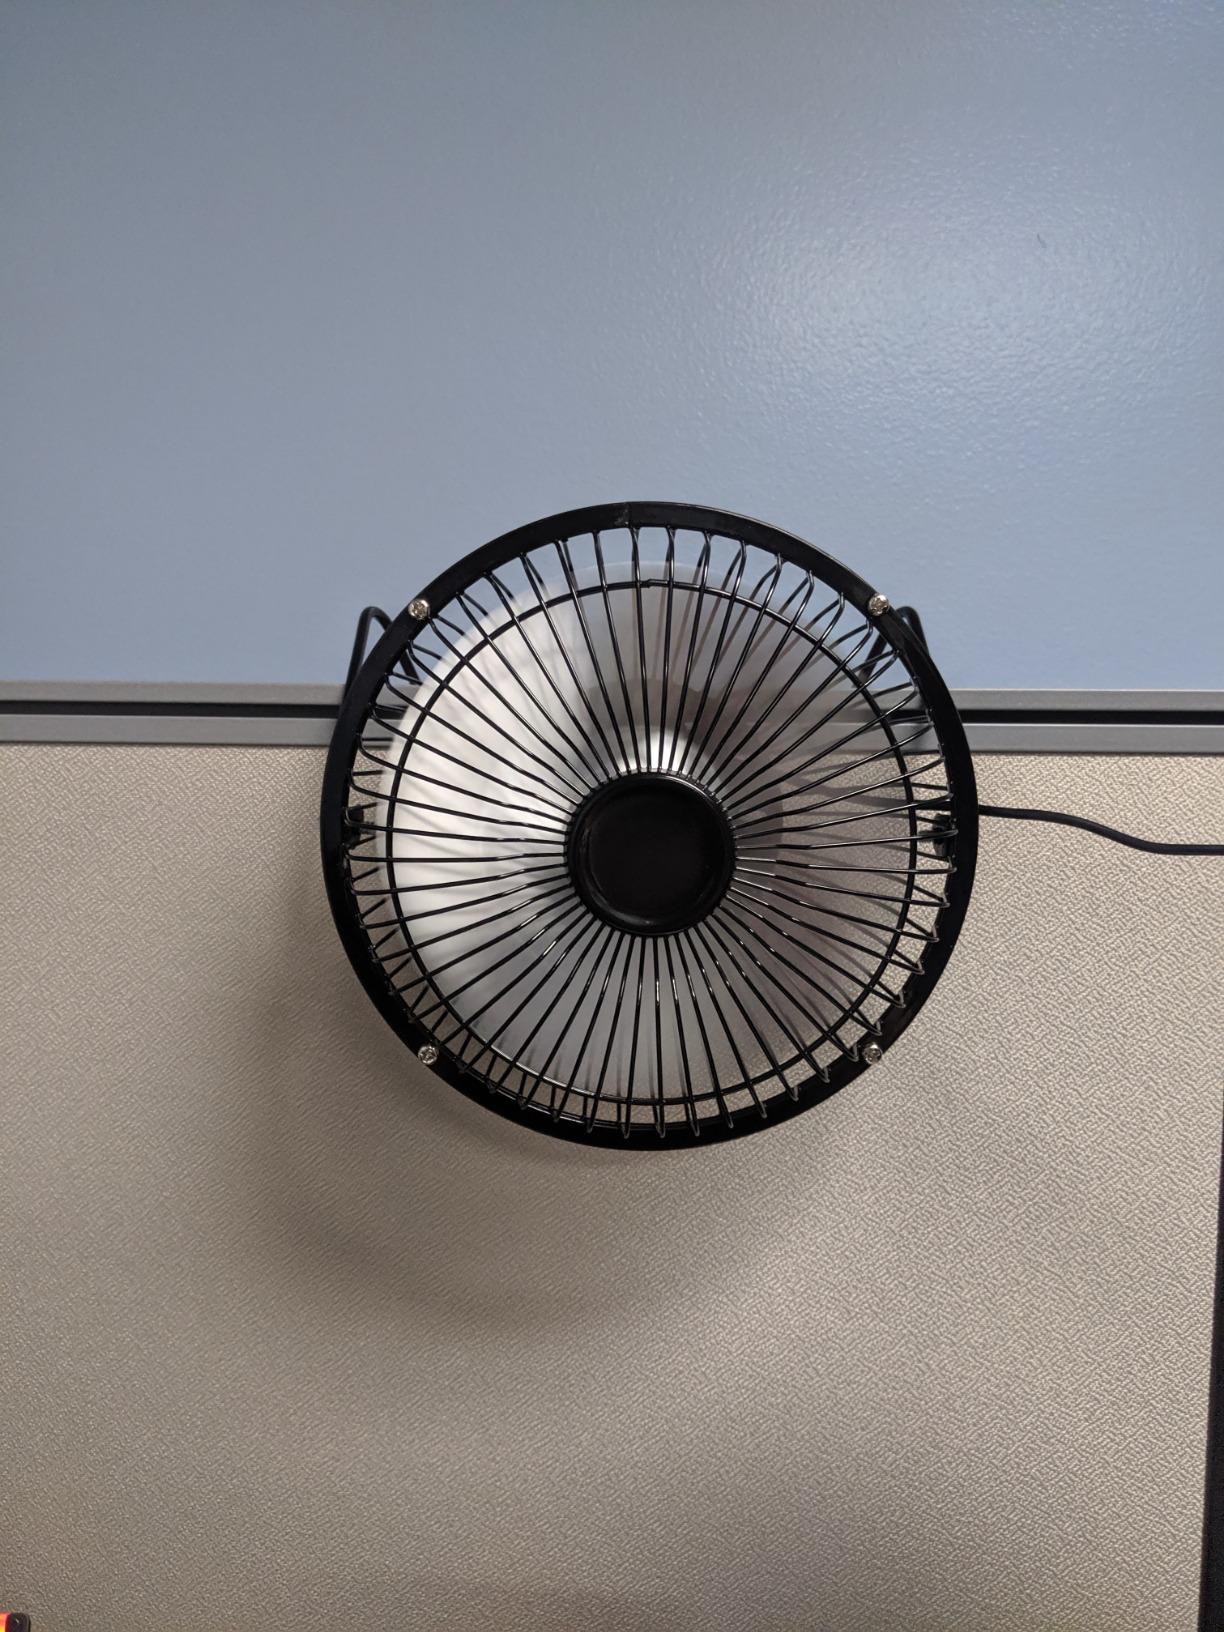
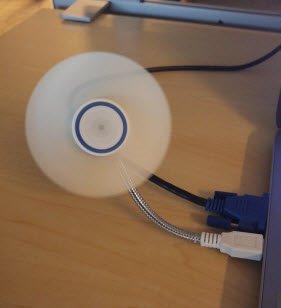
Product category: fan
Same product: no